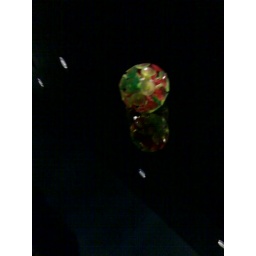
Abstract Art... A suction cup ball stuck to a dark window in the Frankfurt airport.